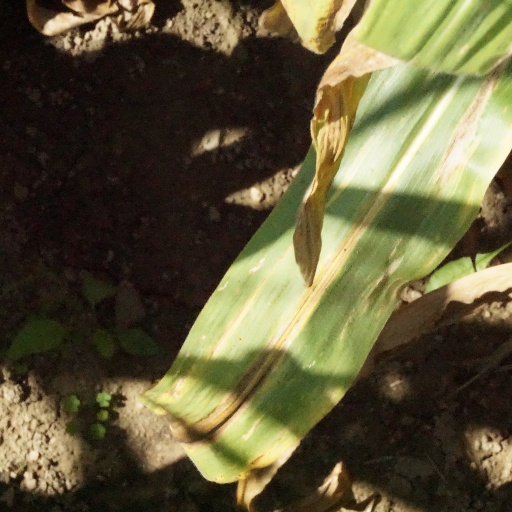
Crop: maize; corn